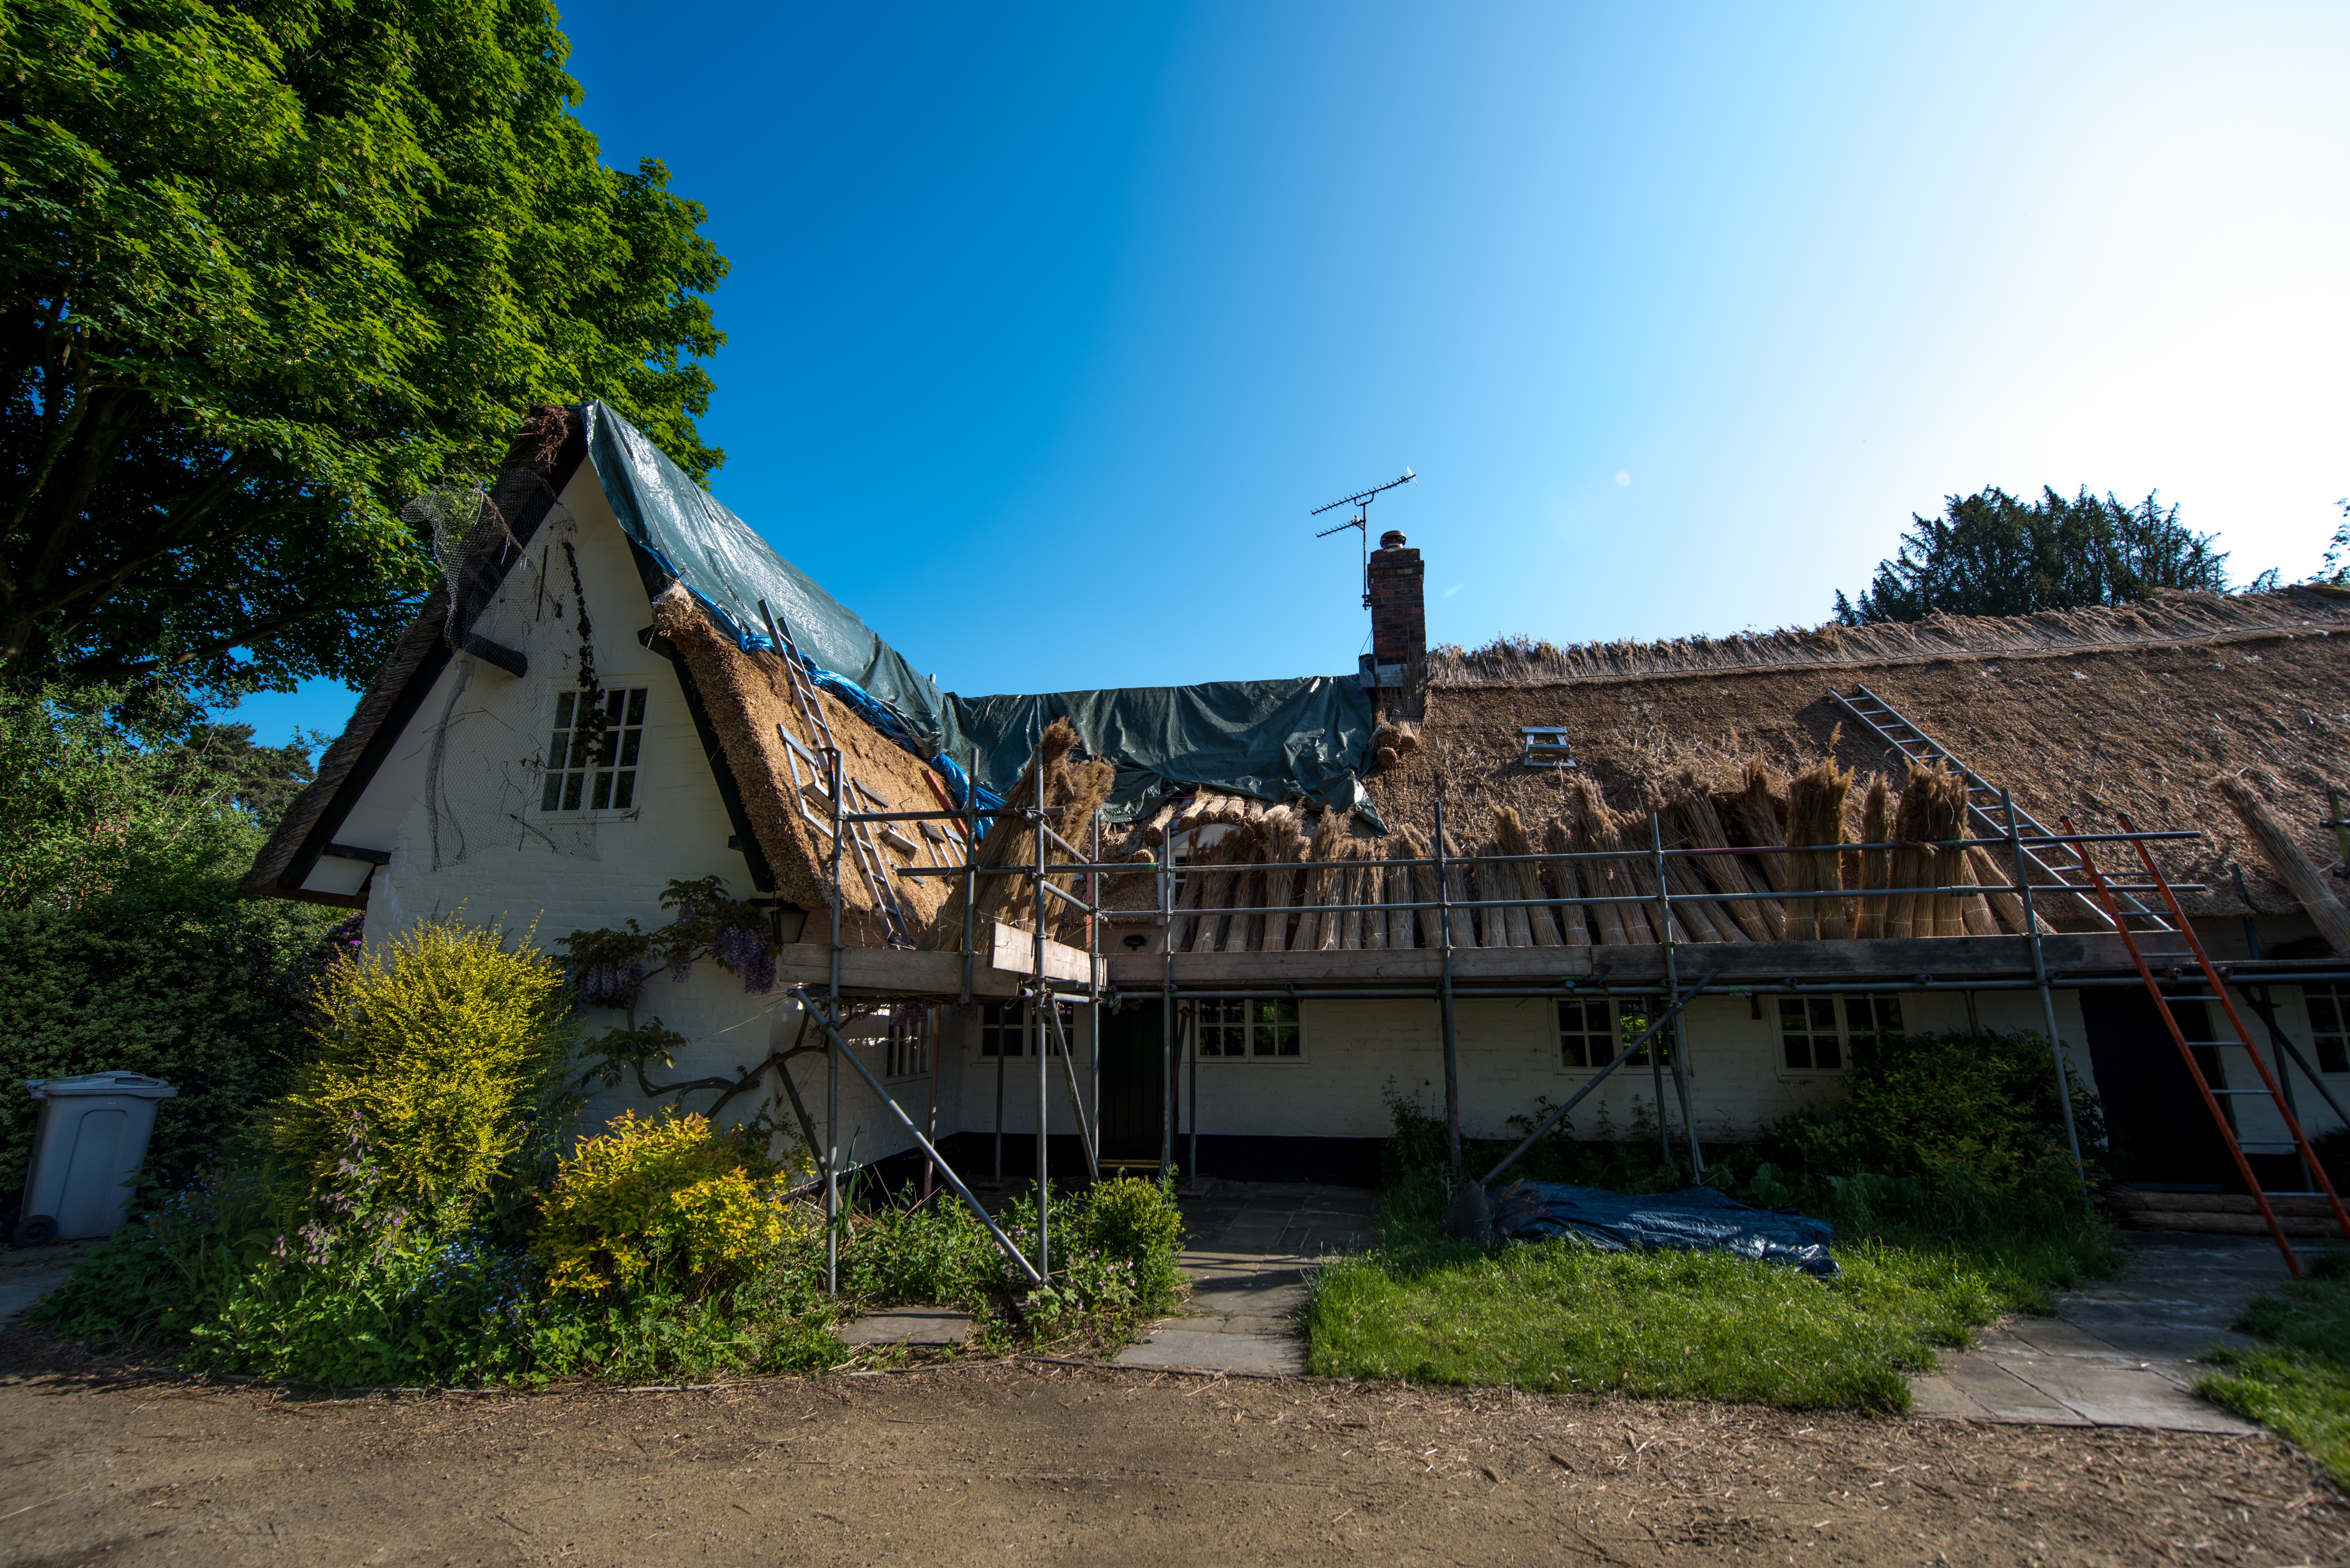
architecture, countryside, villa, house, roof, building, old, home, village, rural, repair, cottage, thatch, property, straw, reeds, british, english, heritage, estate, traditional, thatched, thatching, charming, scaffold, rural area, residential area